History of Austin, Texas

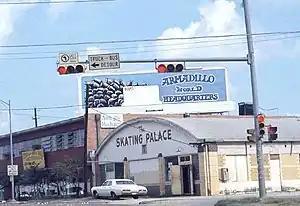
The Armadillo World Headquarters in 1976

After 1900, the people of Austin did what they could to recover from the disaster. Having gotten a taste of city-owned electric power, they refused to go back; they bought out the local private power company, which used steam-driven generators, and today's Austin Energy municipal utility is in a sense a legacy of the old Austin Dam. The city also tried to rebuild the dam itself, but a dispute with the contractor left the repairs unfinished in 1912, and another flood in 1915 damaged it further. The wrecked dam sat derelict, "a tombstone on the river," until the Lower Colorado River Authority stepped in and, with federal money, rebuilt it as Tom Miller Dam, completed in 1940. The remaining portions of the 1893 and 1912 dams were incorporated into the new structure, but are now hidden under new layers of concrete. By the time it was finished, however, Tom Miller Dam was already overshadowed by the much larger LCRA dams built upstream that formed the Texas Highland Lakes. For the last seventy years, Lake Travis (Mansfield Dam) and Lake Buchanan (Buchanan Dam), have provided water, hydroelectric power, and flood control for Central Texas.